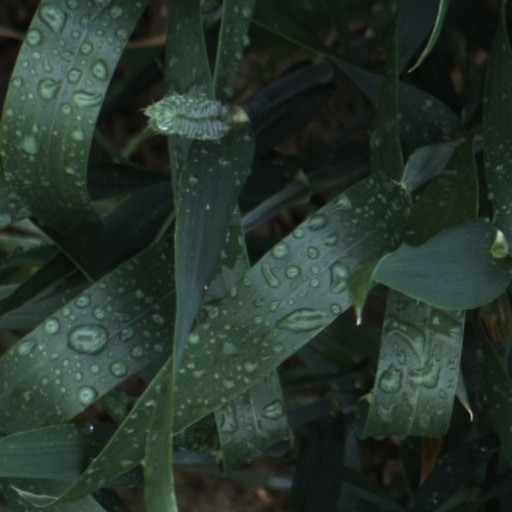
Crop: wheat